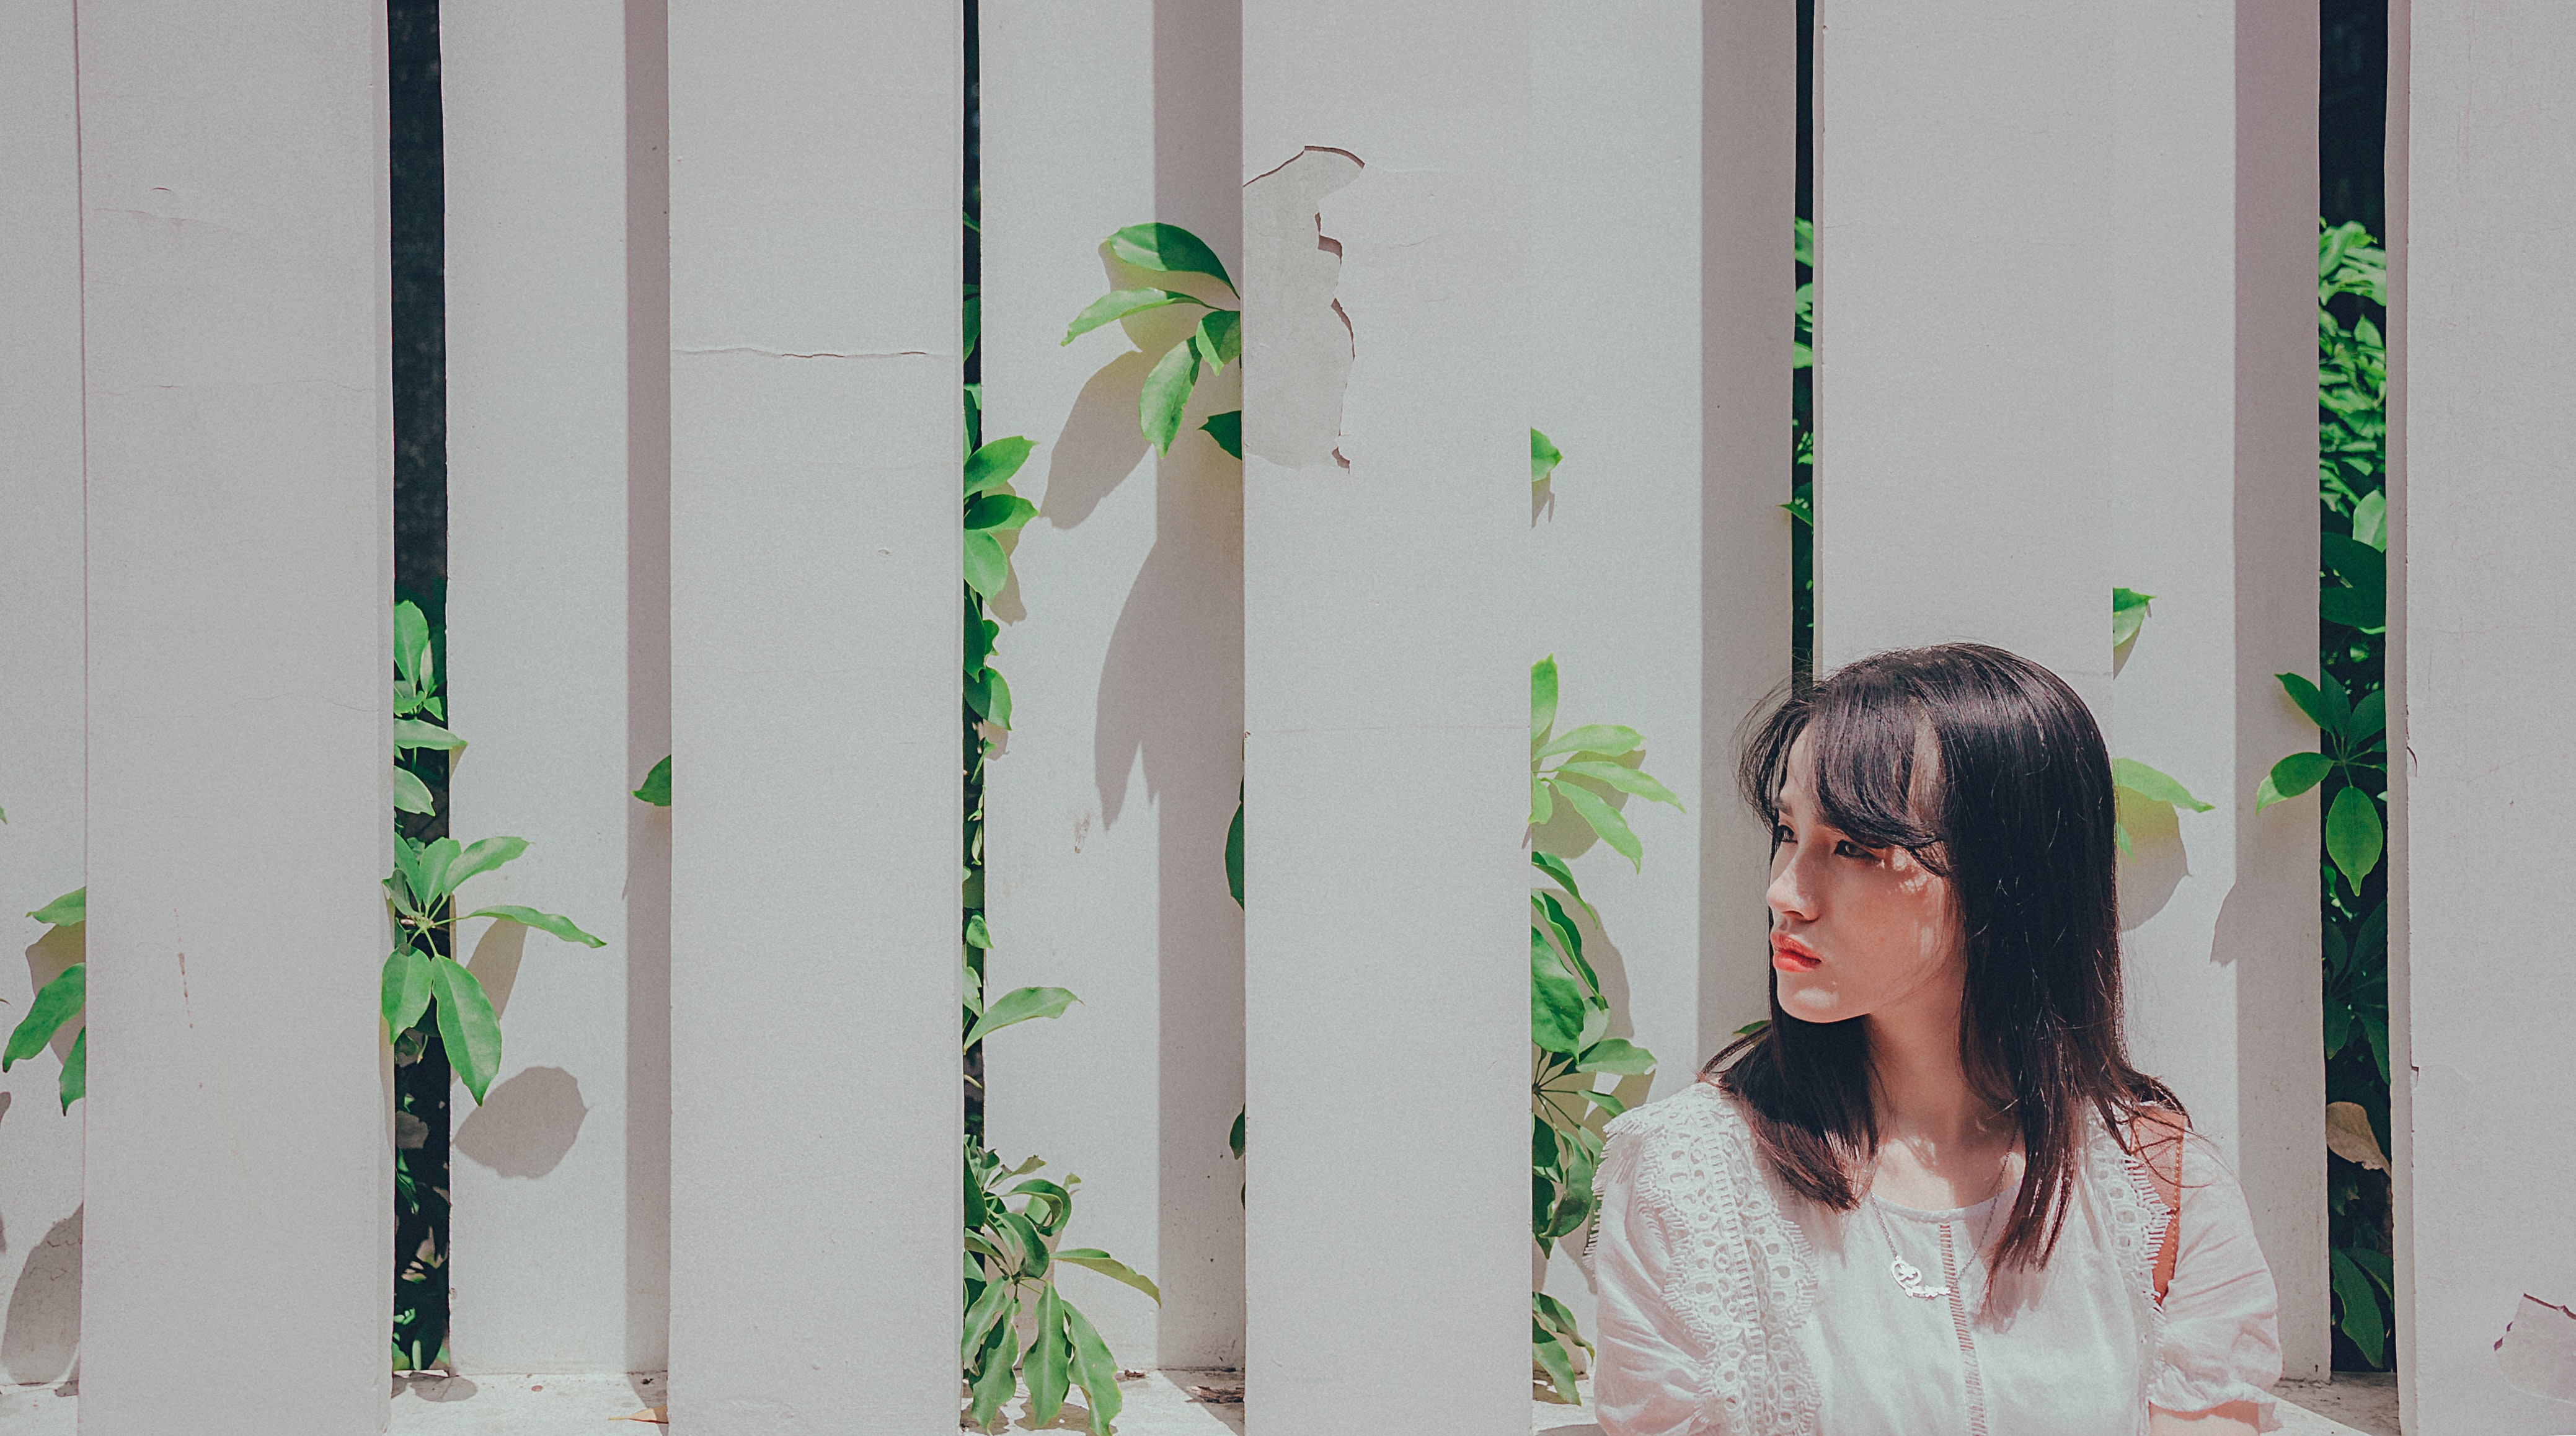
green, white, leaf, organism, tree, plant, smile, art, door, window, flower, black hair